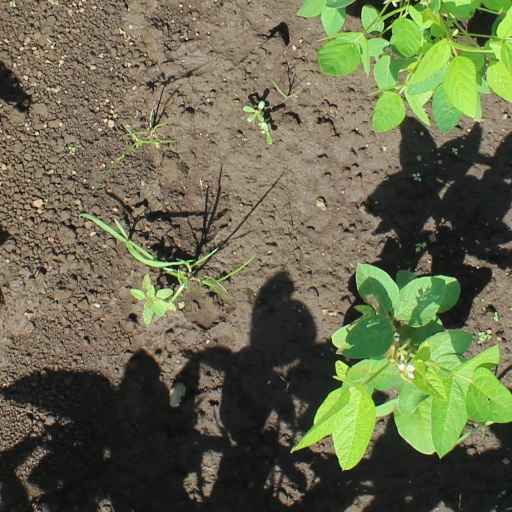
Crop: soybean